Secret Treaty of Vienna

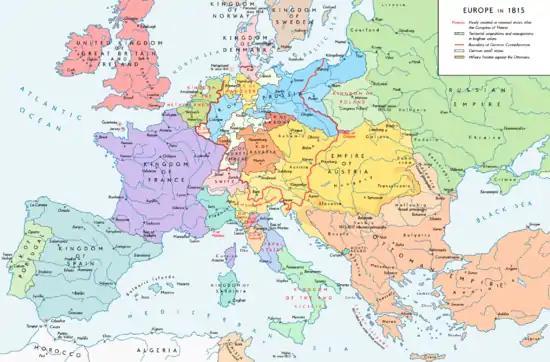
Boundaries agreed at the Congress of Vienna, including Congress Poland and a reduced Kingdom of Saxony. The German Confederation is outlined in red.

Whilst the Congress was ongoing, on 1 March Napoleon returned to France from exile, won the French Army to his cause and deposed the Bourbon king, Louis XVIII. The great powers mobilised armies against him, including an Anglo-Dutch force under the Duke of Wellington and a Prussian Army under Gebhard Leberecht von Blücher. In the Waterloo Campaign, Napoleon sought to defeat these two armies before reinforcements could arrive from Austria and Russia.